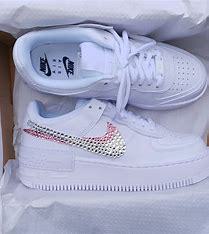
Brand: Nike
Model: Air Force 1 Shadow